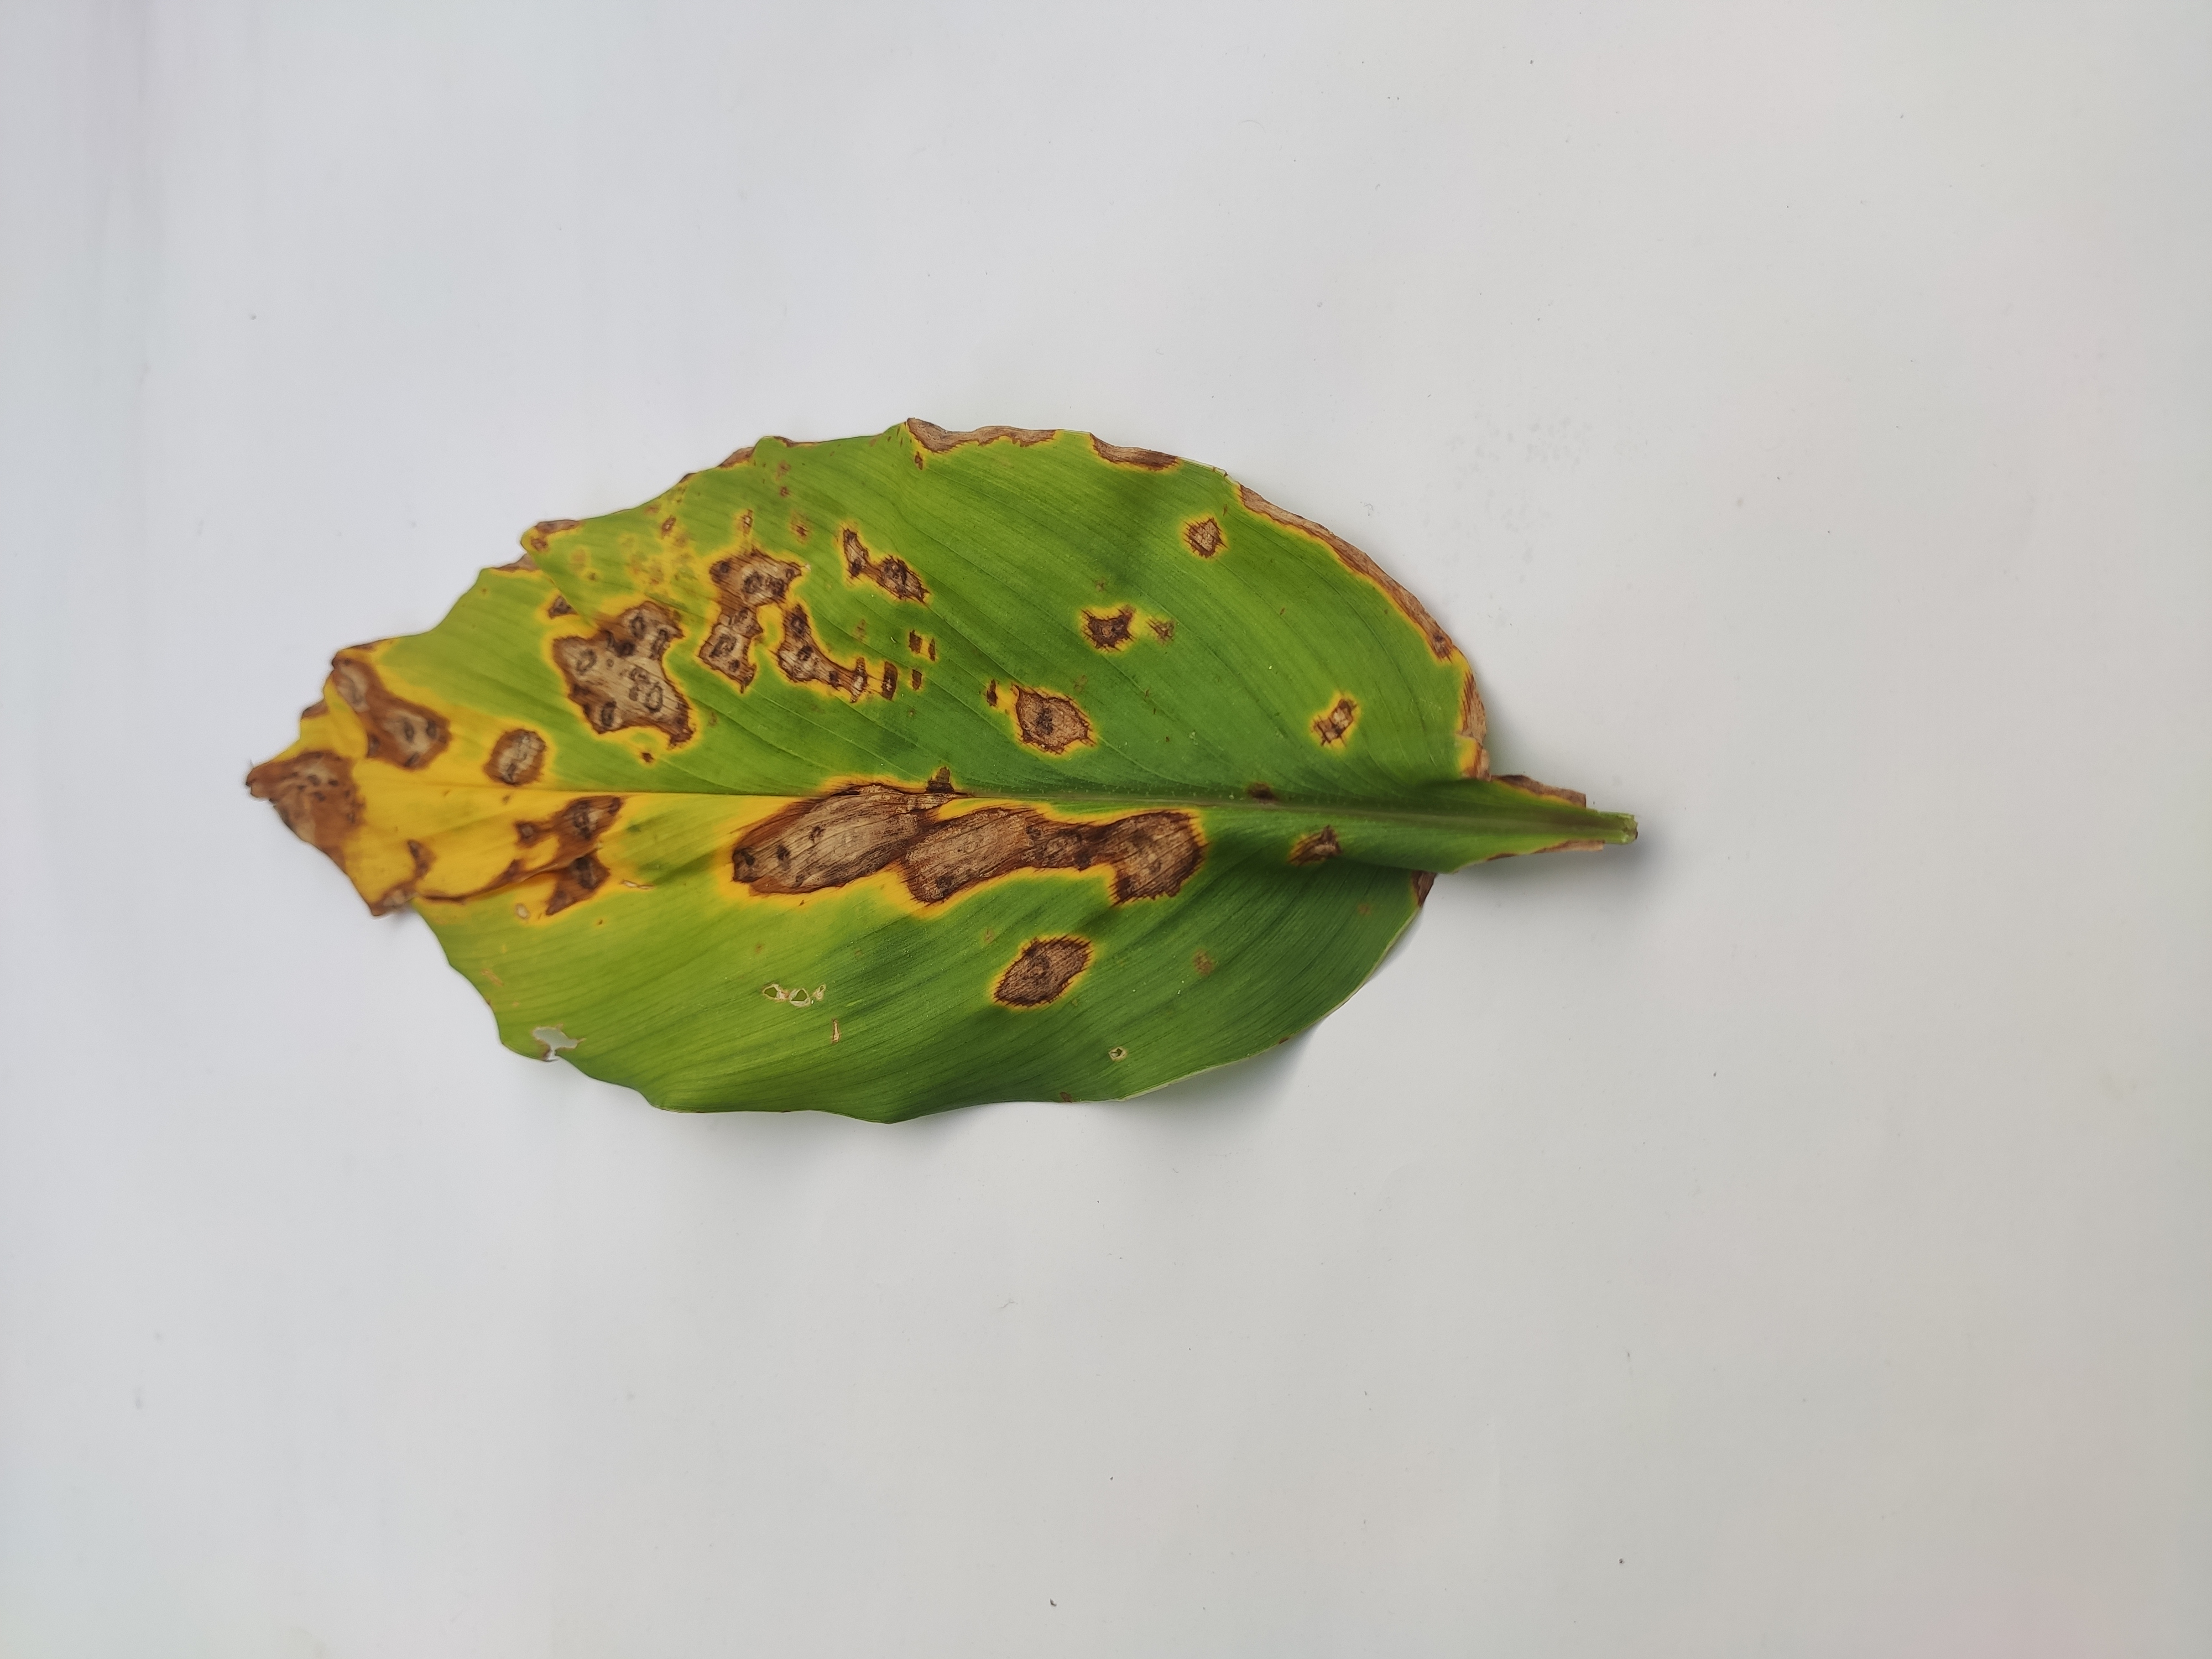
Label: Leaf_Spot